Yangon International Airport

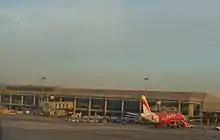
Terminal 2

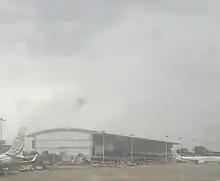
Terminal 3 in 2017

After the opening of Terminal 1, the former International Terminal was renamed "Terminal 2." The building was designed by the CPG Corporation of Singapore and constructed by the Asia World Company costing US$13.3million. The terminal can handle 900 arriving passengers and 900 departing passengers at the same time.